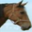
Label: horse